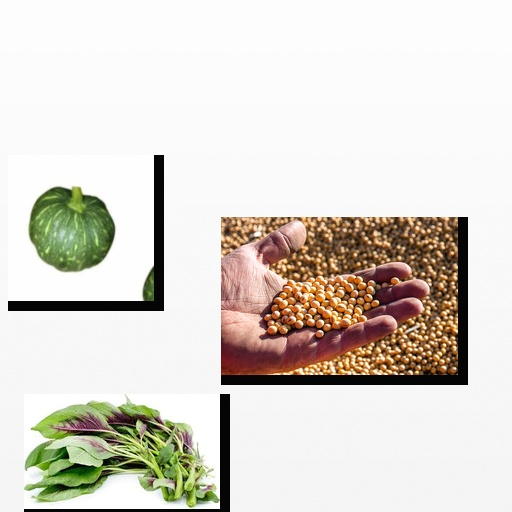
Food items: soybean, amaranth, pumpkin